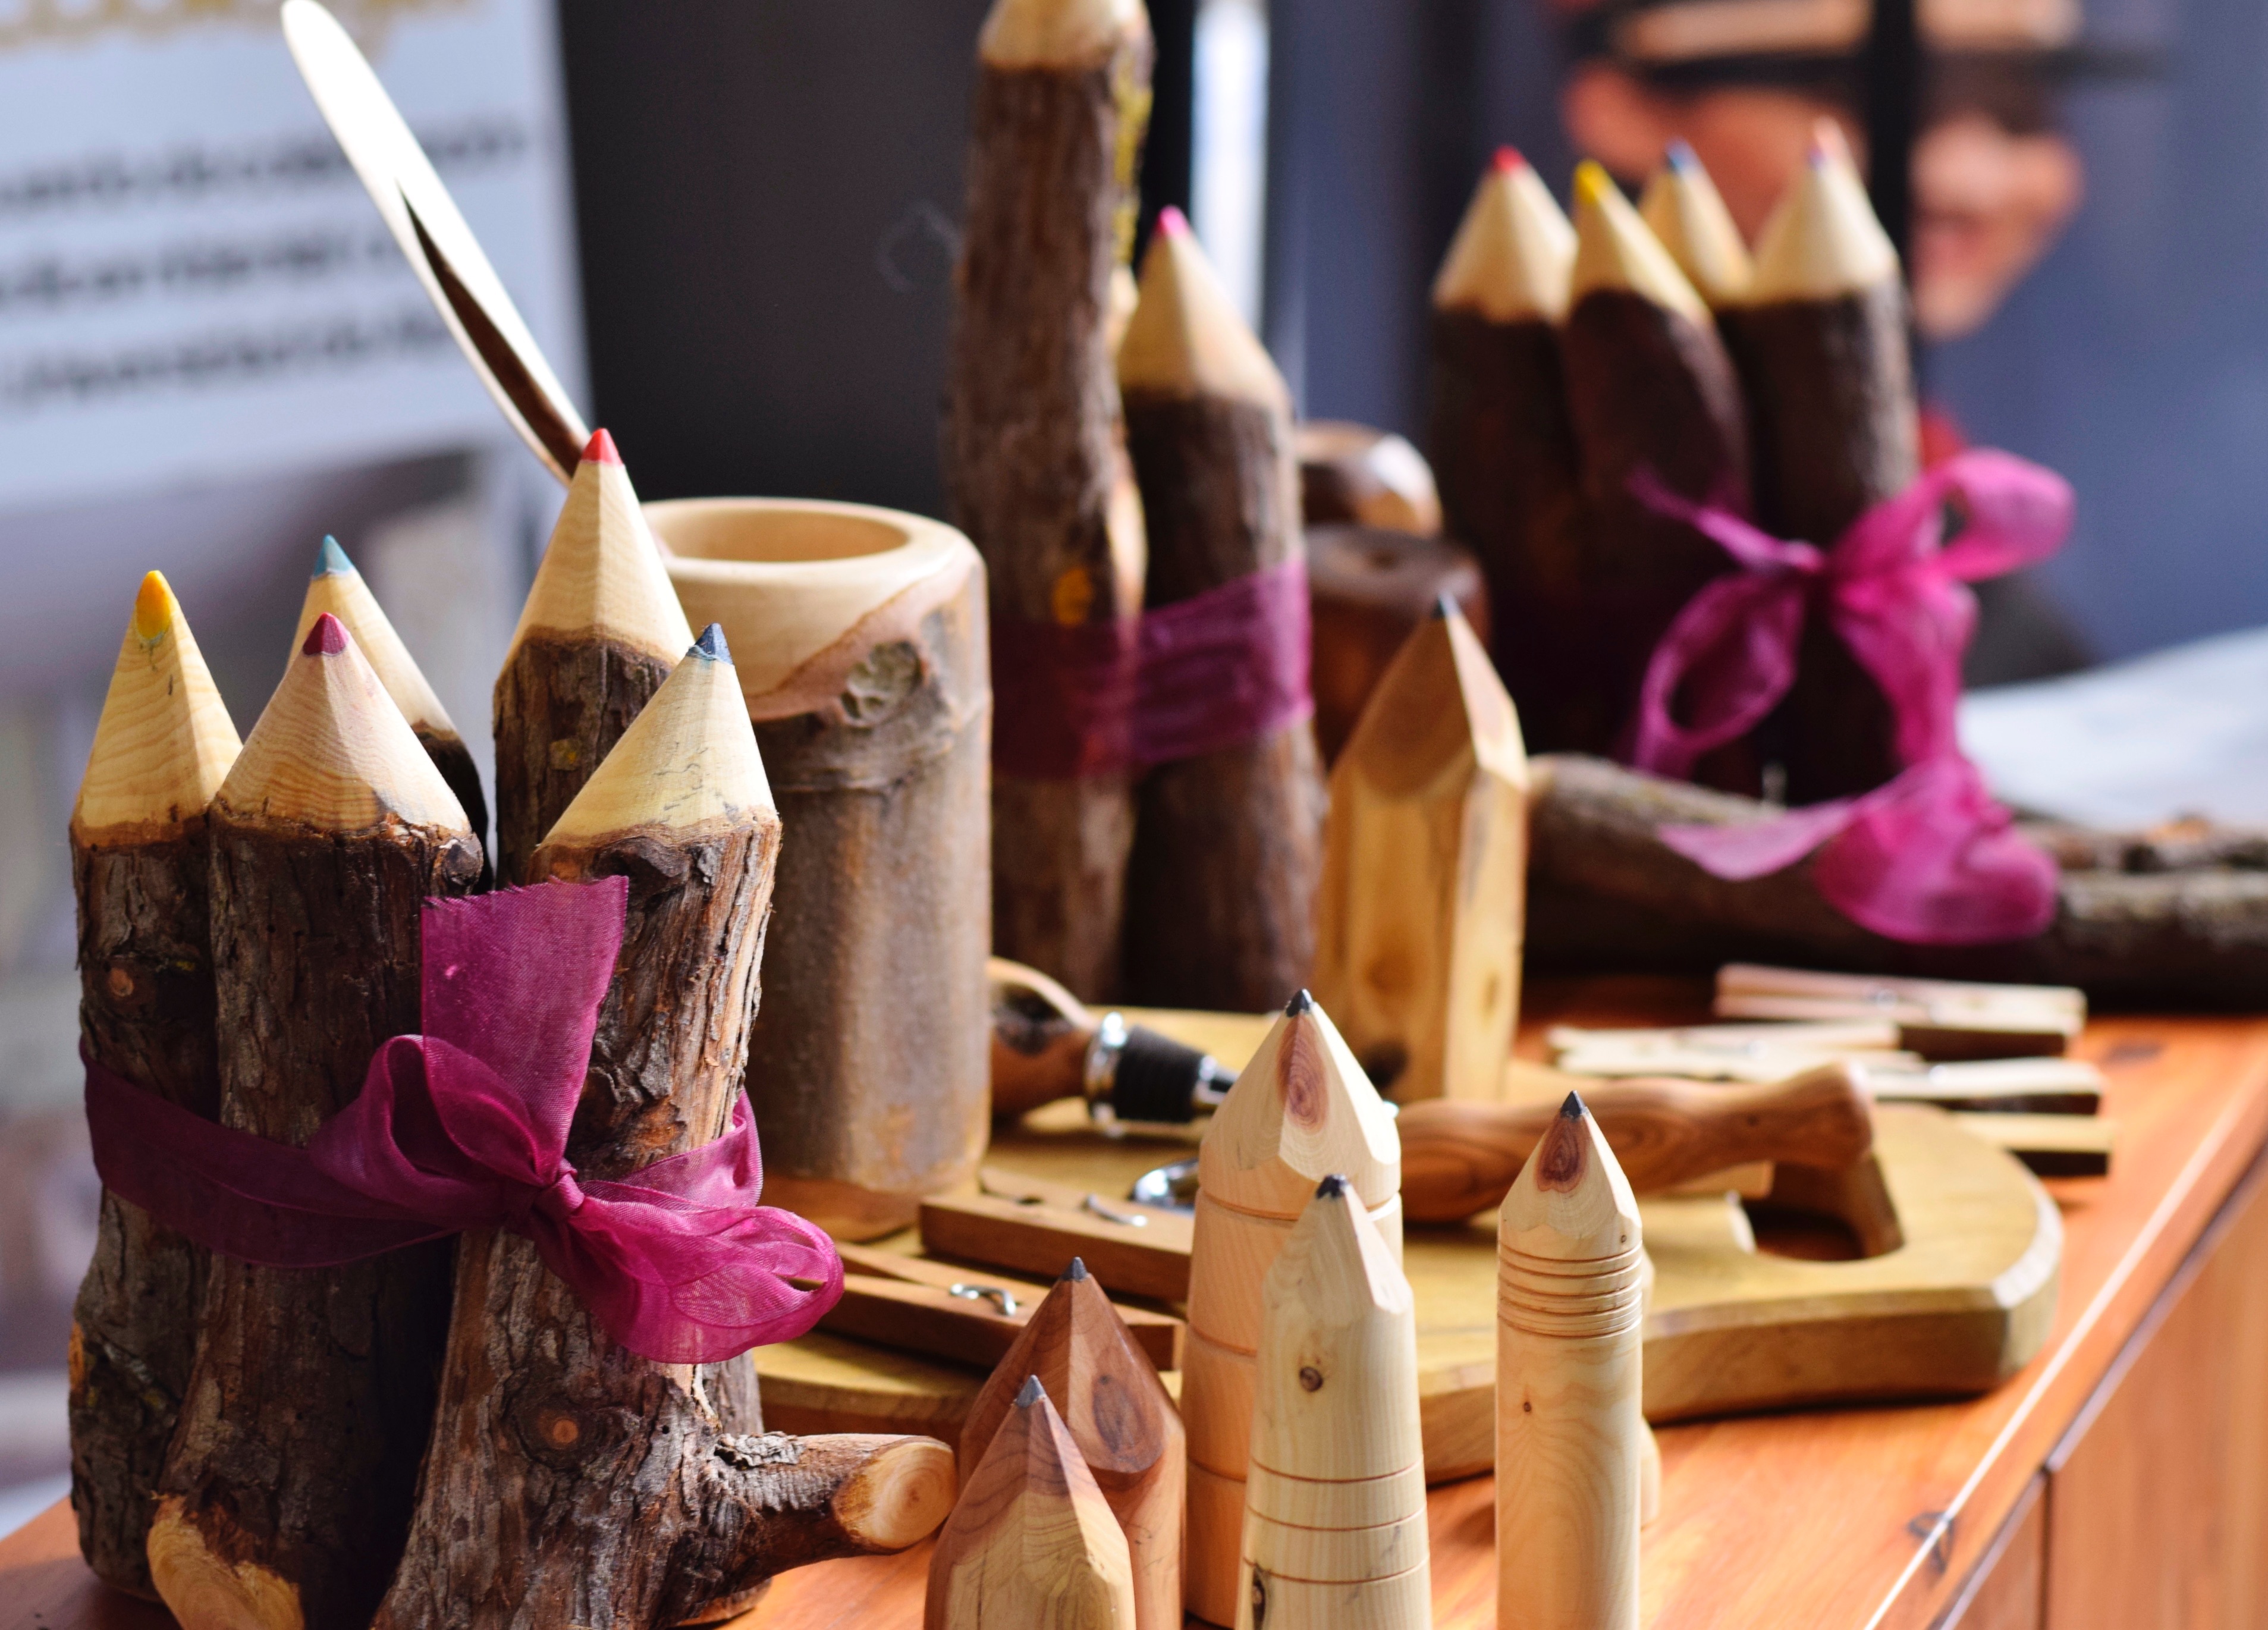
wood, art